Miguel Poiares Maduro

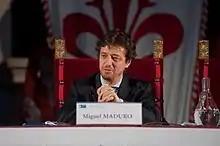
Poiares Maduro in 2013

Luís Miguel Poiares Pessoa Maduro (born 3 January 1967) is a Portuguese academic and politician. He was the Portuguese Minister for Regional Development from April 2013 to October 2015 in the XIX Constitutional Government of Portugal, led by Pedro Passos Coelho. Previously, he was director of the School of Transnational Governance and professor of law at the European University Institute in Florence, Italy. Poiares Maduro was also visiting professor at the faculty of law at Yale University in the United States of America.